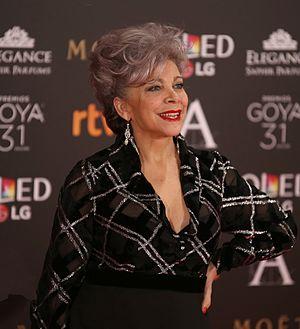
Les Demoiselles du téléphone ou Les Opératrices du téléphone au Québec est une série télévisée espagnole créée par Ramón Campos et Gema R. Neira. Elle est diffusée depuis le 28 avril 2017 sur Netflix. Il s'agit de la première série originale Netflix qui est produite en Espagne.
Kiti Mánver, née María Isabel Ana Mantecón Vernalte le 11 mai 1953 à Antequera, est une actrice espagnole découverte dans les comédies madrilènes de la transition démocratique. Elle est notamment connue pour ses cinq rôles secondaires, souvent des femmes colériques et vénales, pour Pedro Almodóvar entre 1980 et 2009 : elle est une emblématique "chica Almodóvar". Elle a reçu un Goya de la meilleure actrice dans un second rôle en 1991 pour Todo por la pasta. Au théâtre, elle a par exemple joué dans ¡Ay, Carmela!, et à la télévision, dans les séries Grand Hôtel et La casa de papel.